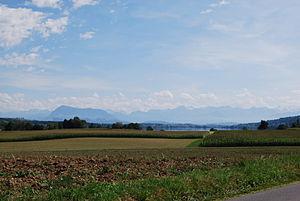
Le Seetal est une vallée de Suisse.